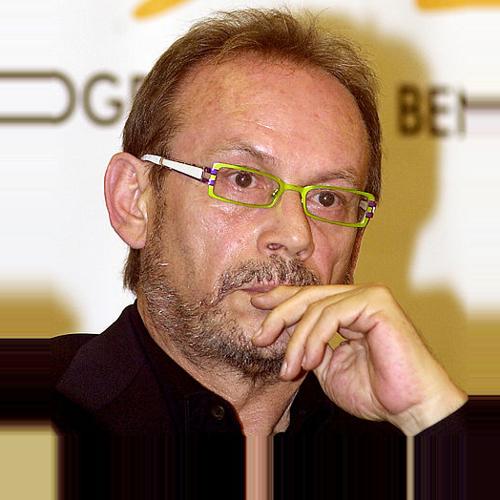
Age: 61